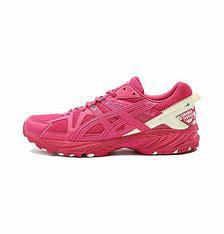
Brand: Asics
Model: Gel Kahana 8